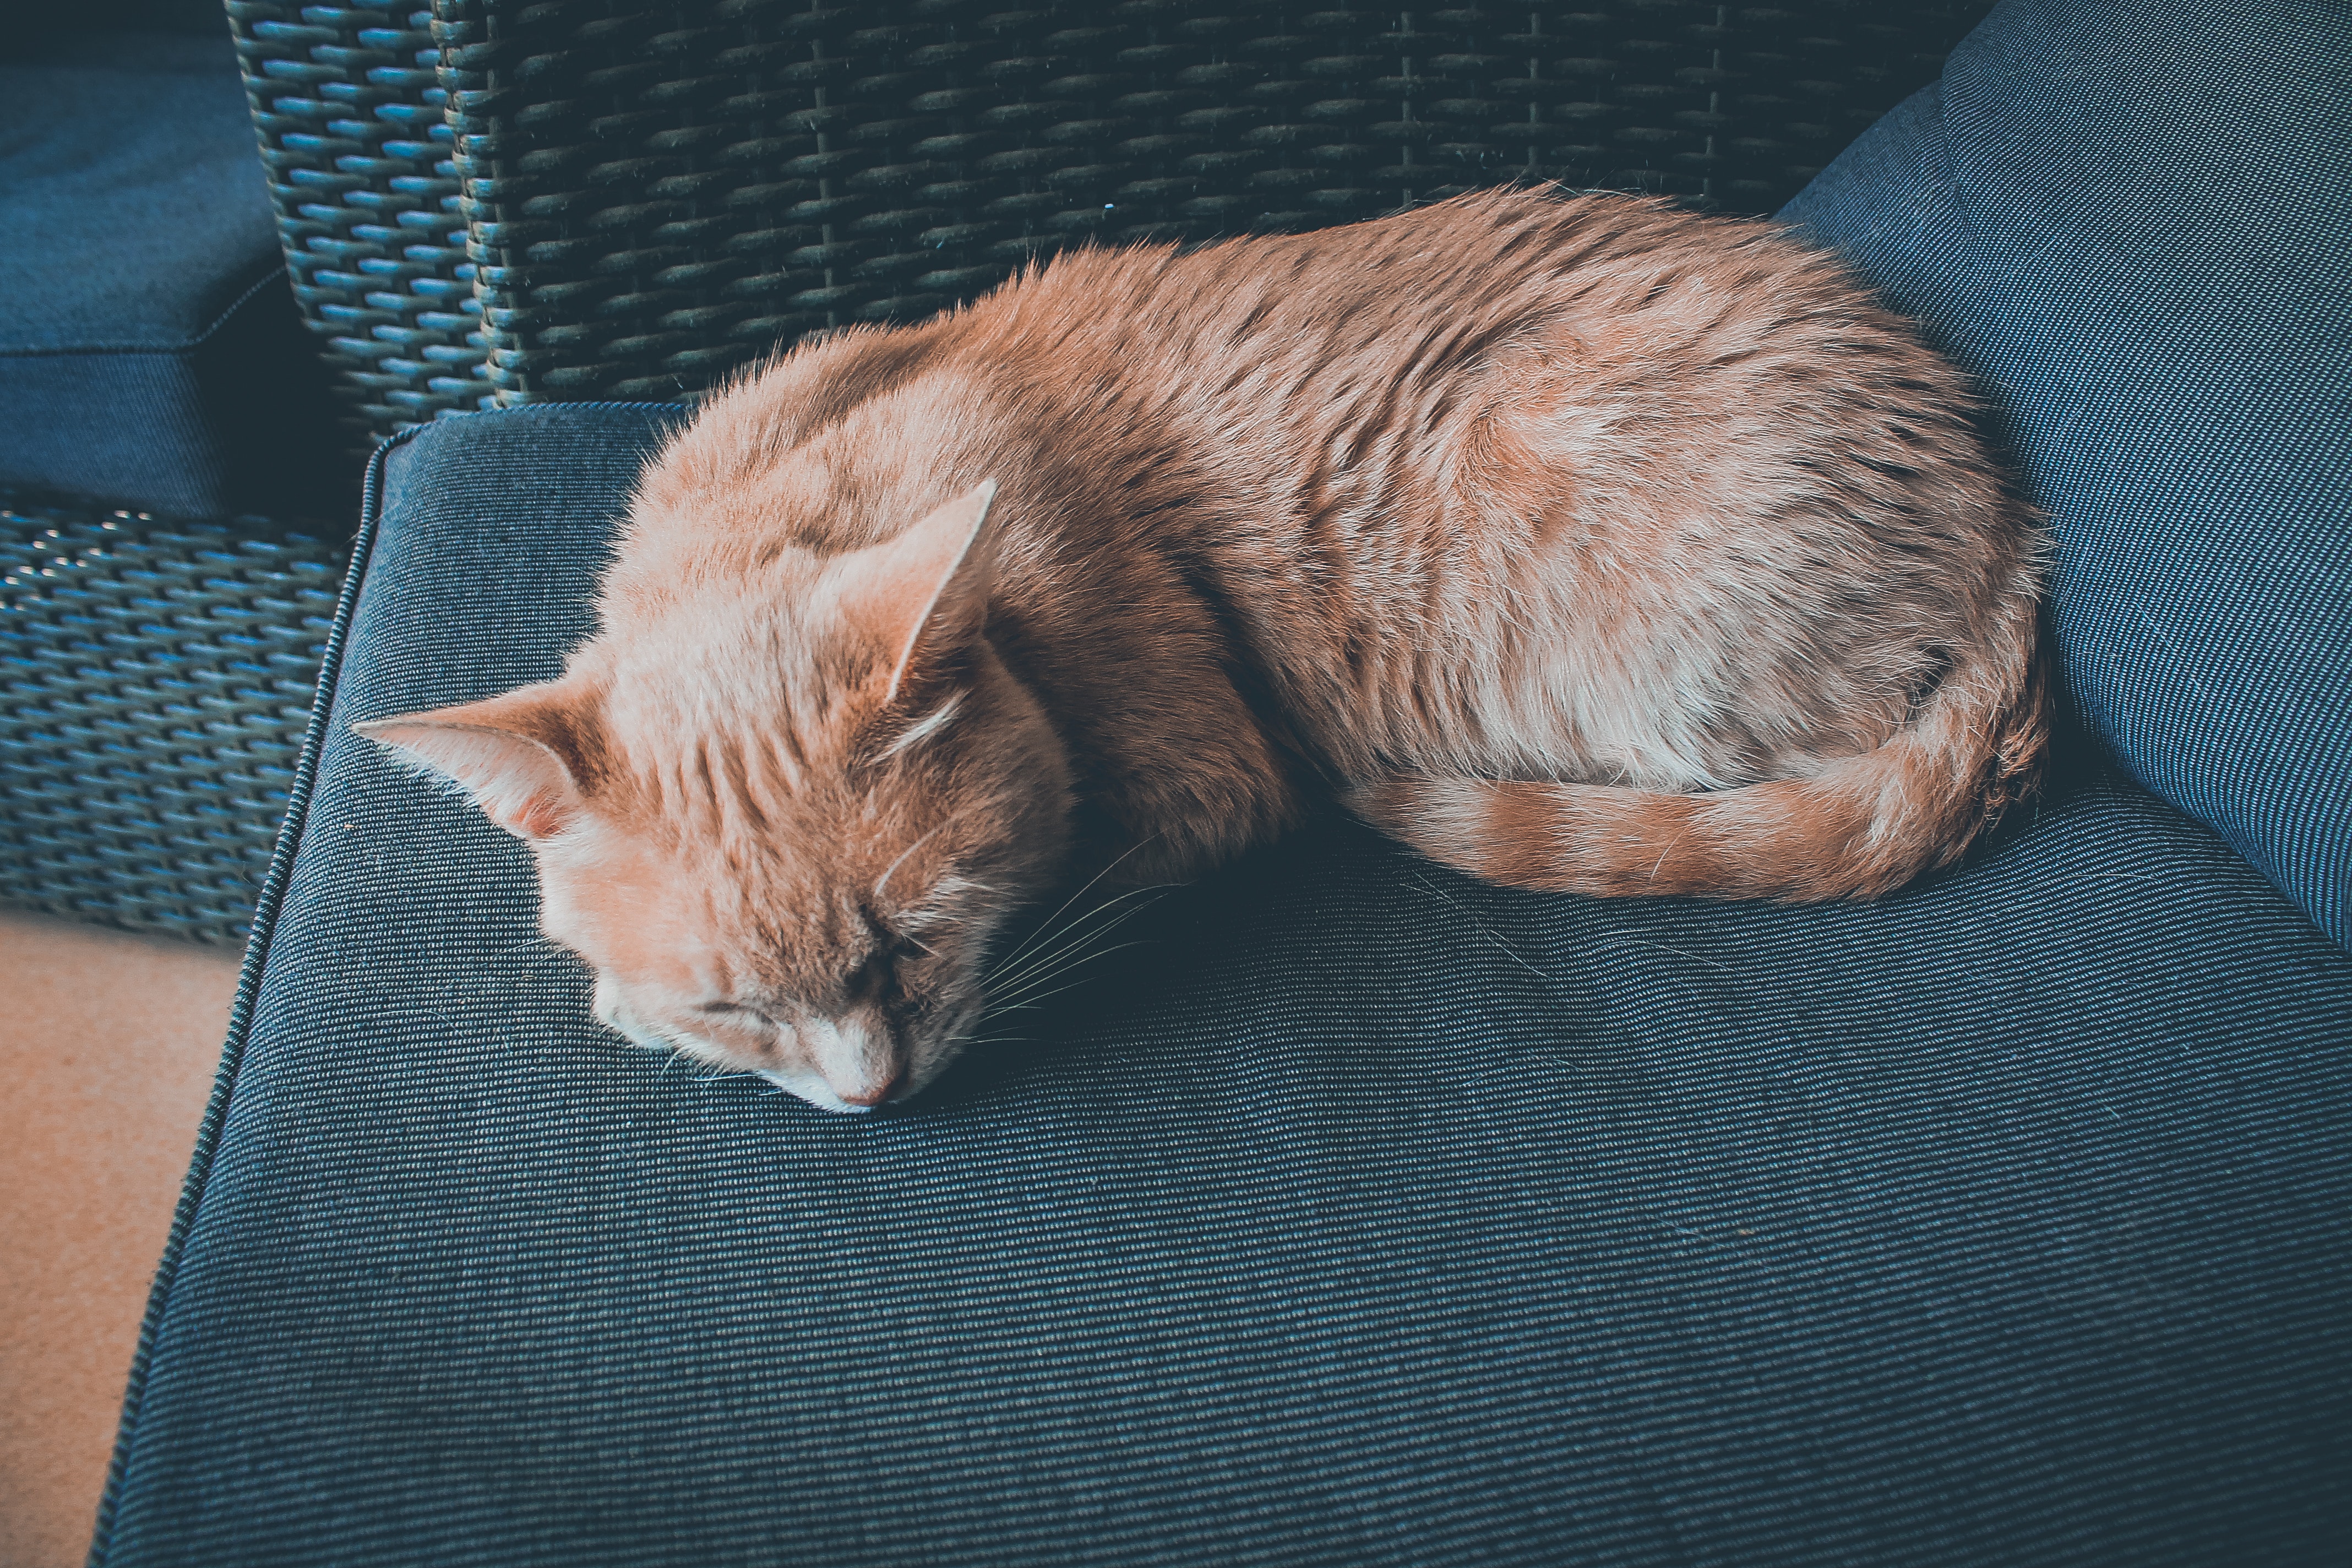
cat, whiskers, mammal, skin, small to medium sized cats, fauna, cat like mammal, fur, snout, kitten, tabby cat, domestic short haired cat, carnivoran, nap